Giovanni Domenico Campiglia

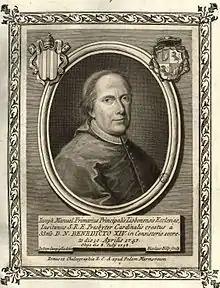
"Portrait of Cardinal-Patriarch José Manoel da Câmara" by Giovanni Domenico Campiglia, Biblioteca Nacional de Portugal, 1758

Giovanni Domenico Campiglia (1692–1768) was an Italian painter and engraver from Florence, active under the patronage of the House of Medici.